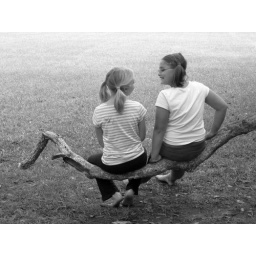
girls sitting in tree